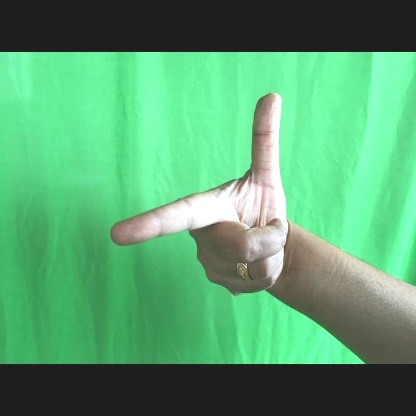
Mudra: Chandrakala